Automotive lighting

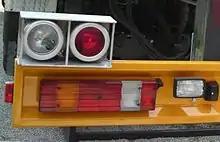
Double taillights mounted on a road-rail vehicle

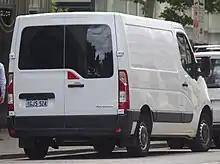
The rear end of a Renault Master. The offset third brake light above the door handle is visible.

Conspicuity for the rear of a vehicle is provided by rear position lights (also called tail lights). These are required to produce only red light and to be wired such that they are lit whenever the front position lights are lit, including when the headlights are on. Rear position lights may be combined with the vehicle's stop lights or be separate from them. In combined-function installations, the lights produce brighter red light as stop lights and dimmer red light as rear position lights. Regulations worldwide stipulate minimum intensity ratios between the bright (stop) and dim (position) modes, so that a vehicle displaying rear position lights will not be mistakenly interpreted as showing stop lights and vice versa.